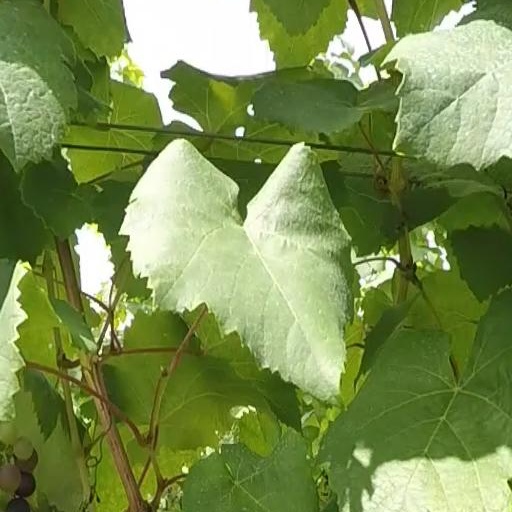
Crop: grape